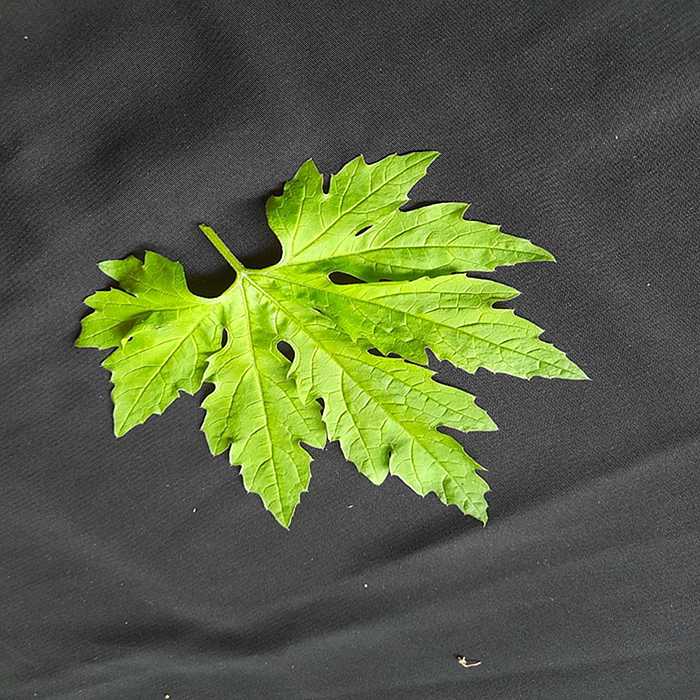
Plant: Bitter Gourd
Label: Fresh leaf